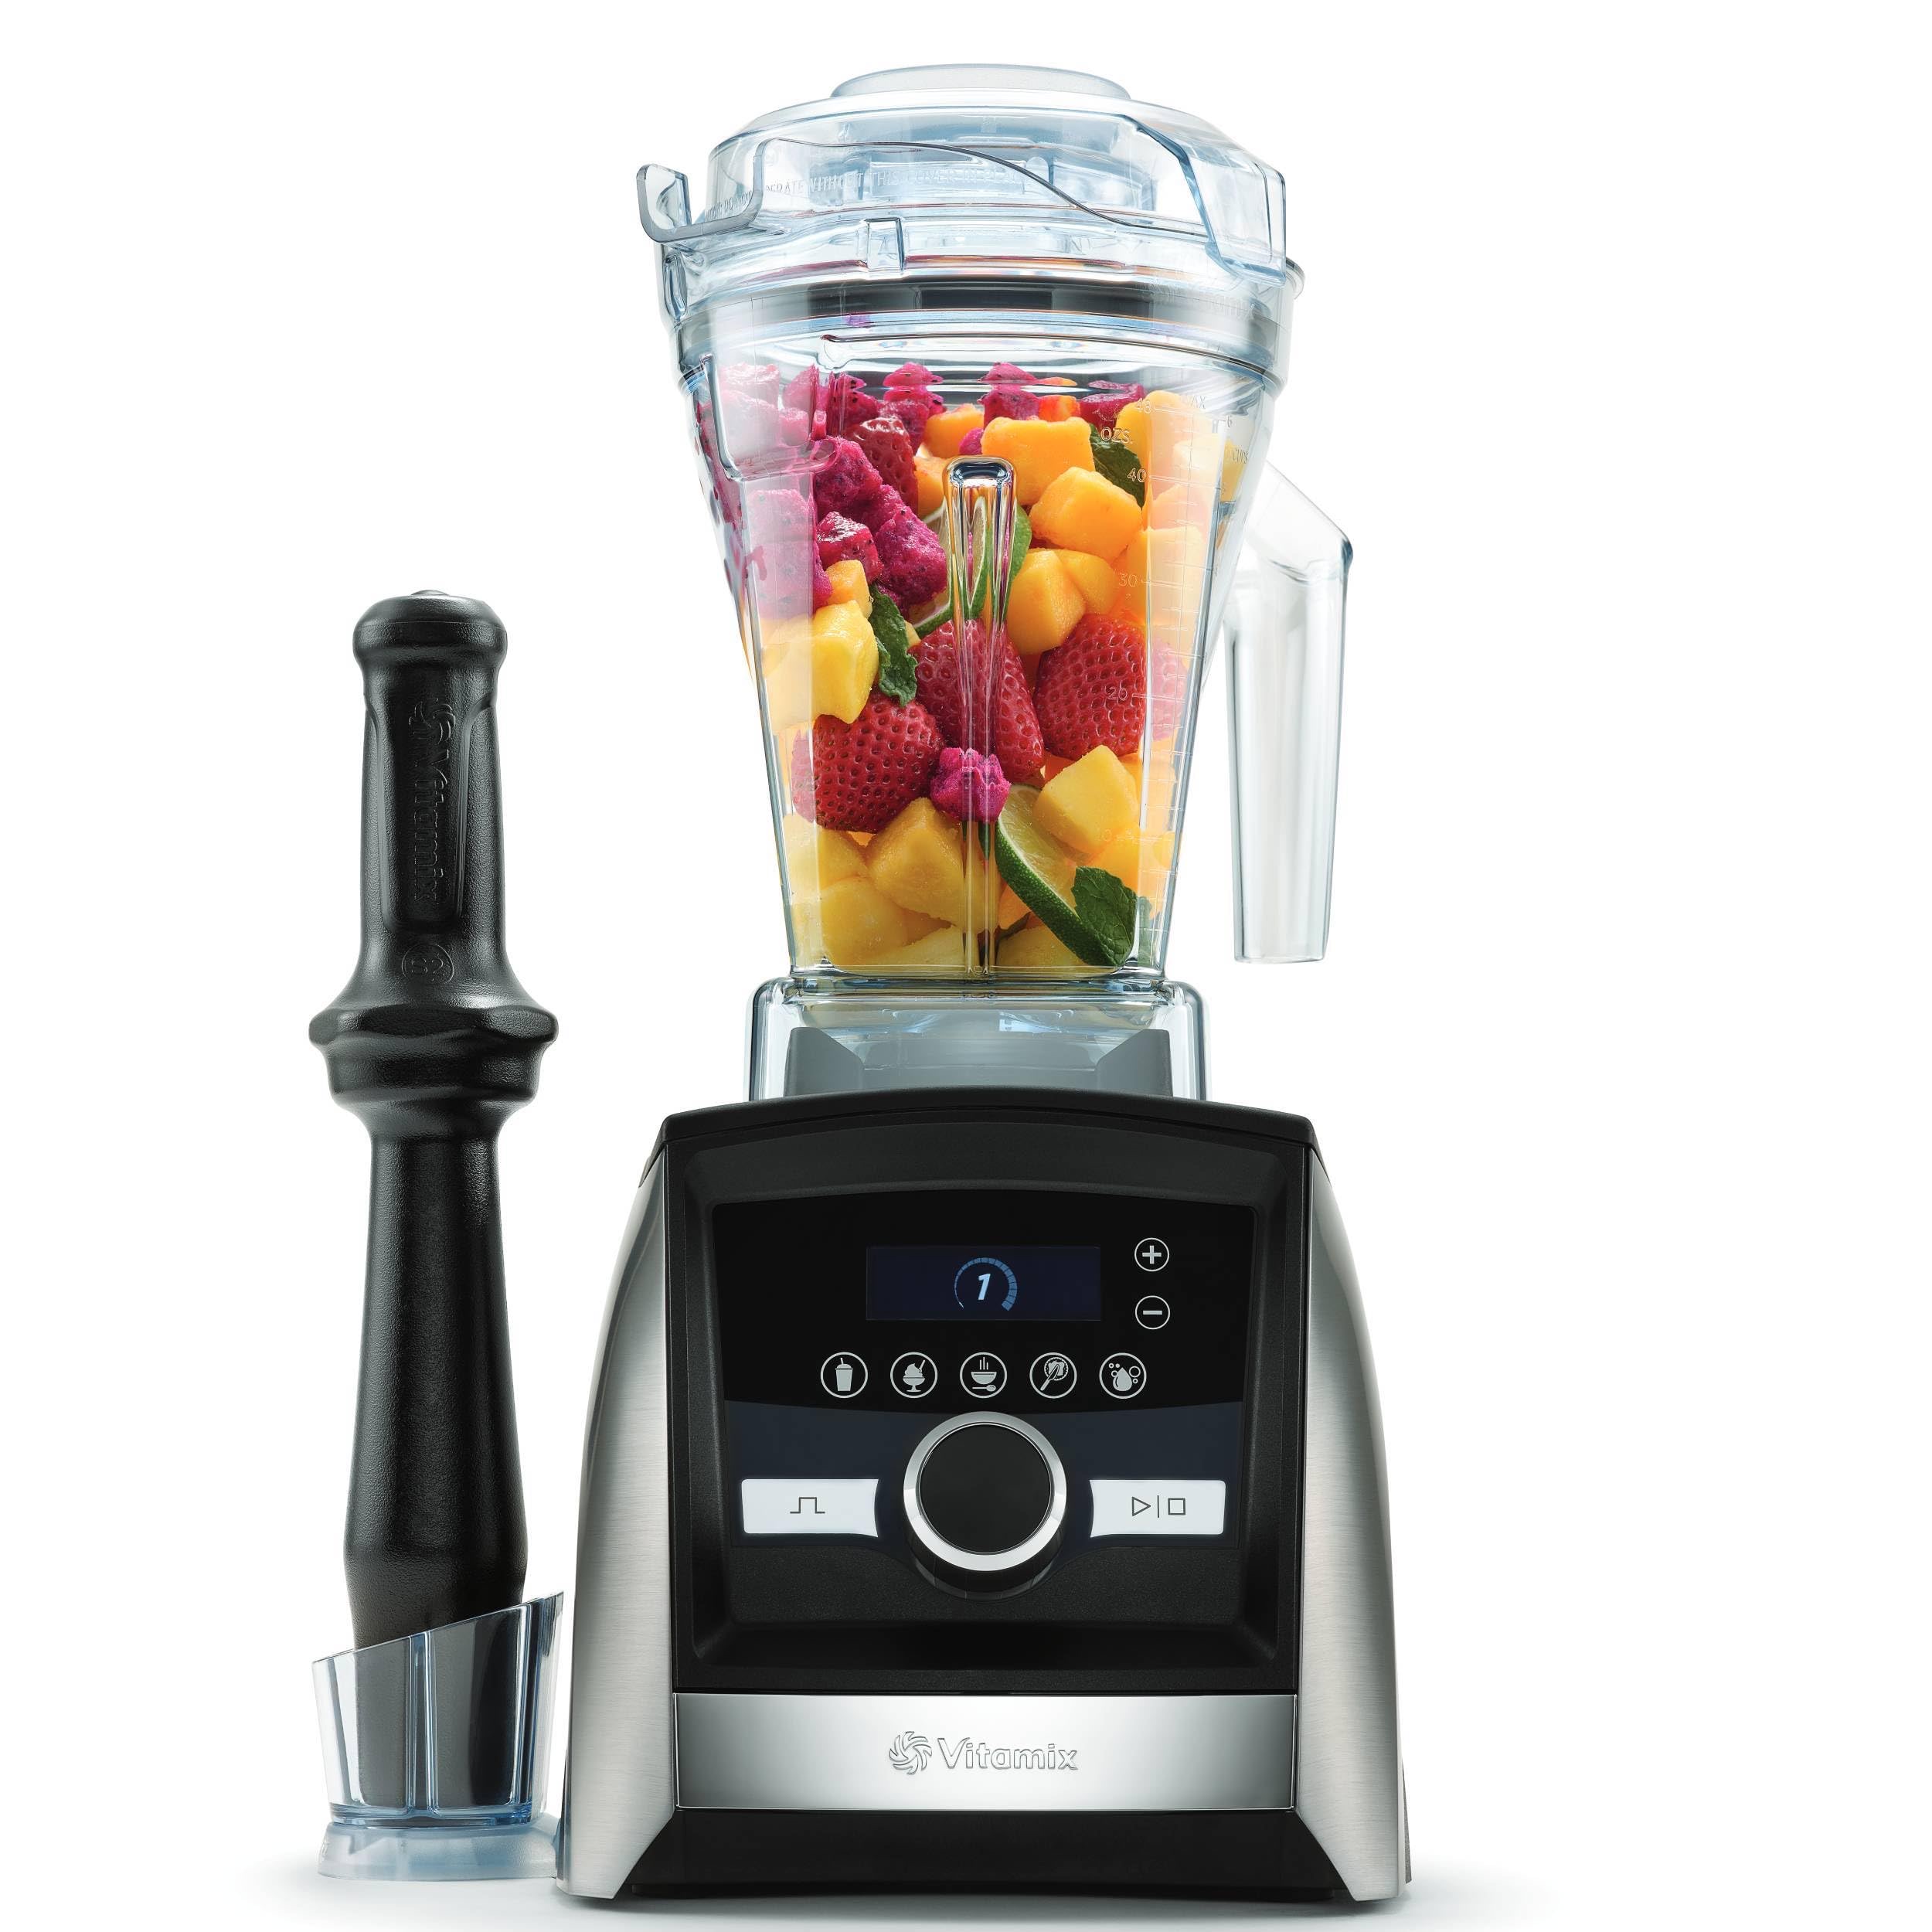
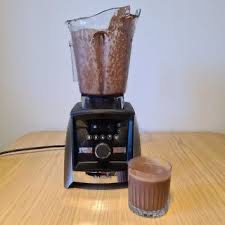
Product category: items_blender
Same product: yes